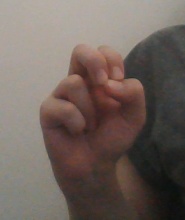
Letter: gaaf